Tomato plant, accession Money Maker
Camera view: tilt-top (135 deg); turntable rotation: 330 degrees
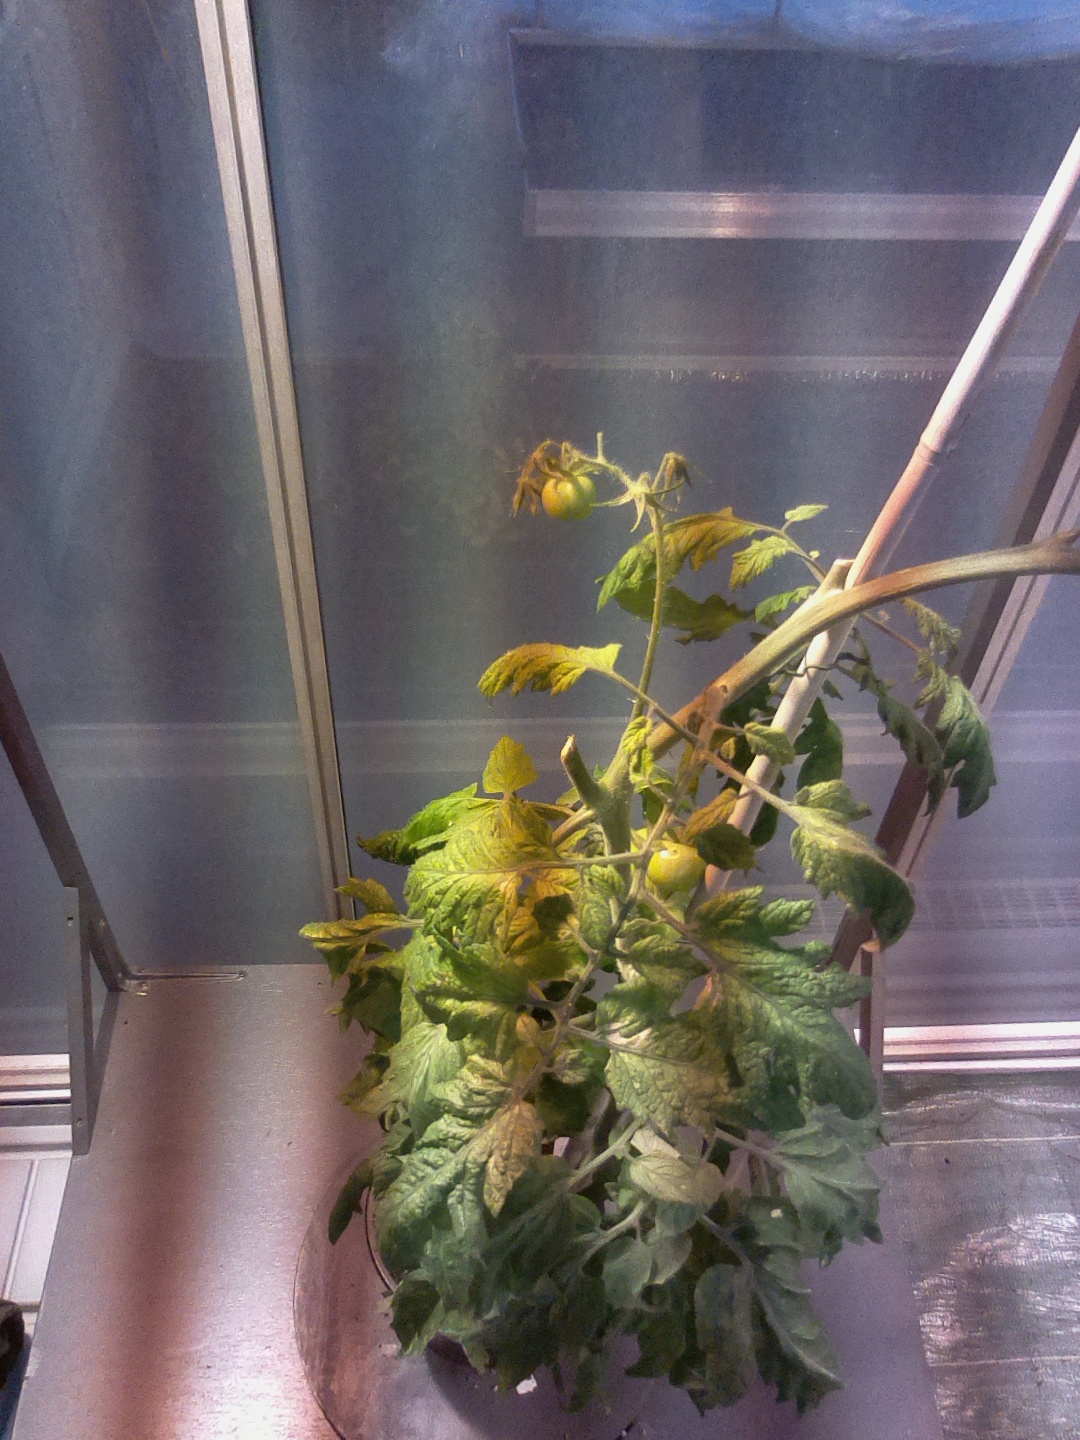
BBCH growth stage 78: 80% -90% of final fruit size